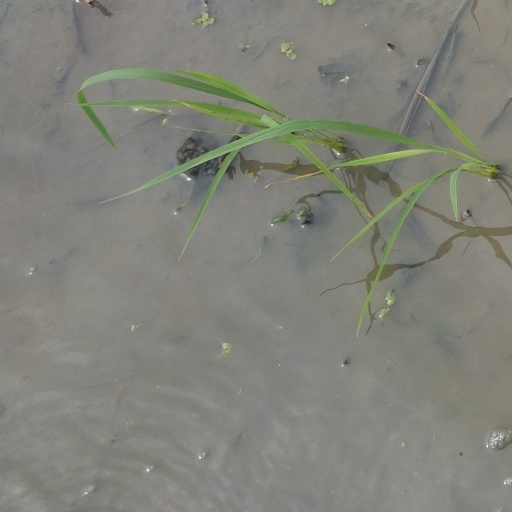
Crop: rice